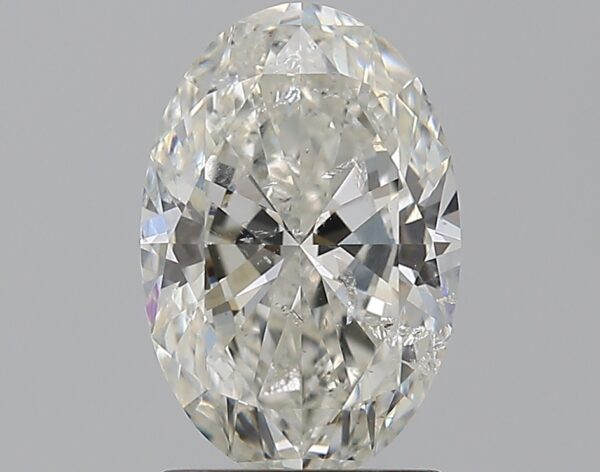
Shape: oval
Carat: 1.51
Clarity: SI2
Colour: H
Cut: EX
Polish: EX
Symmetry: EX
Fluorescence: N
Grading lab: IGI
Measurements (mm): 9.39 x 6.25 x 3.77